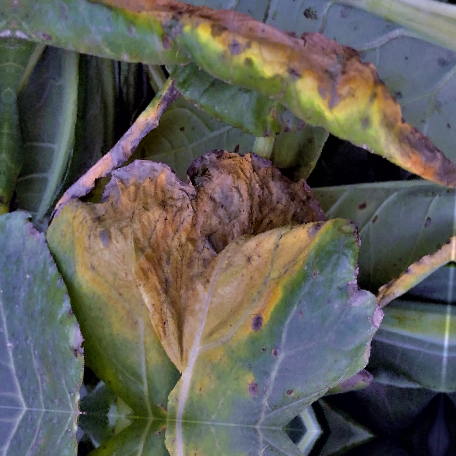
Label: Downy Mildew